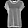
Label: T - shirt / top